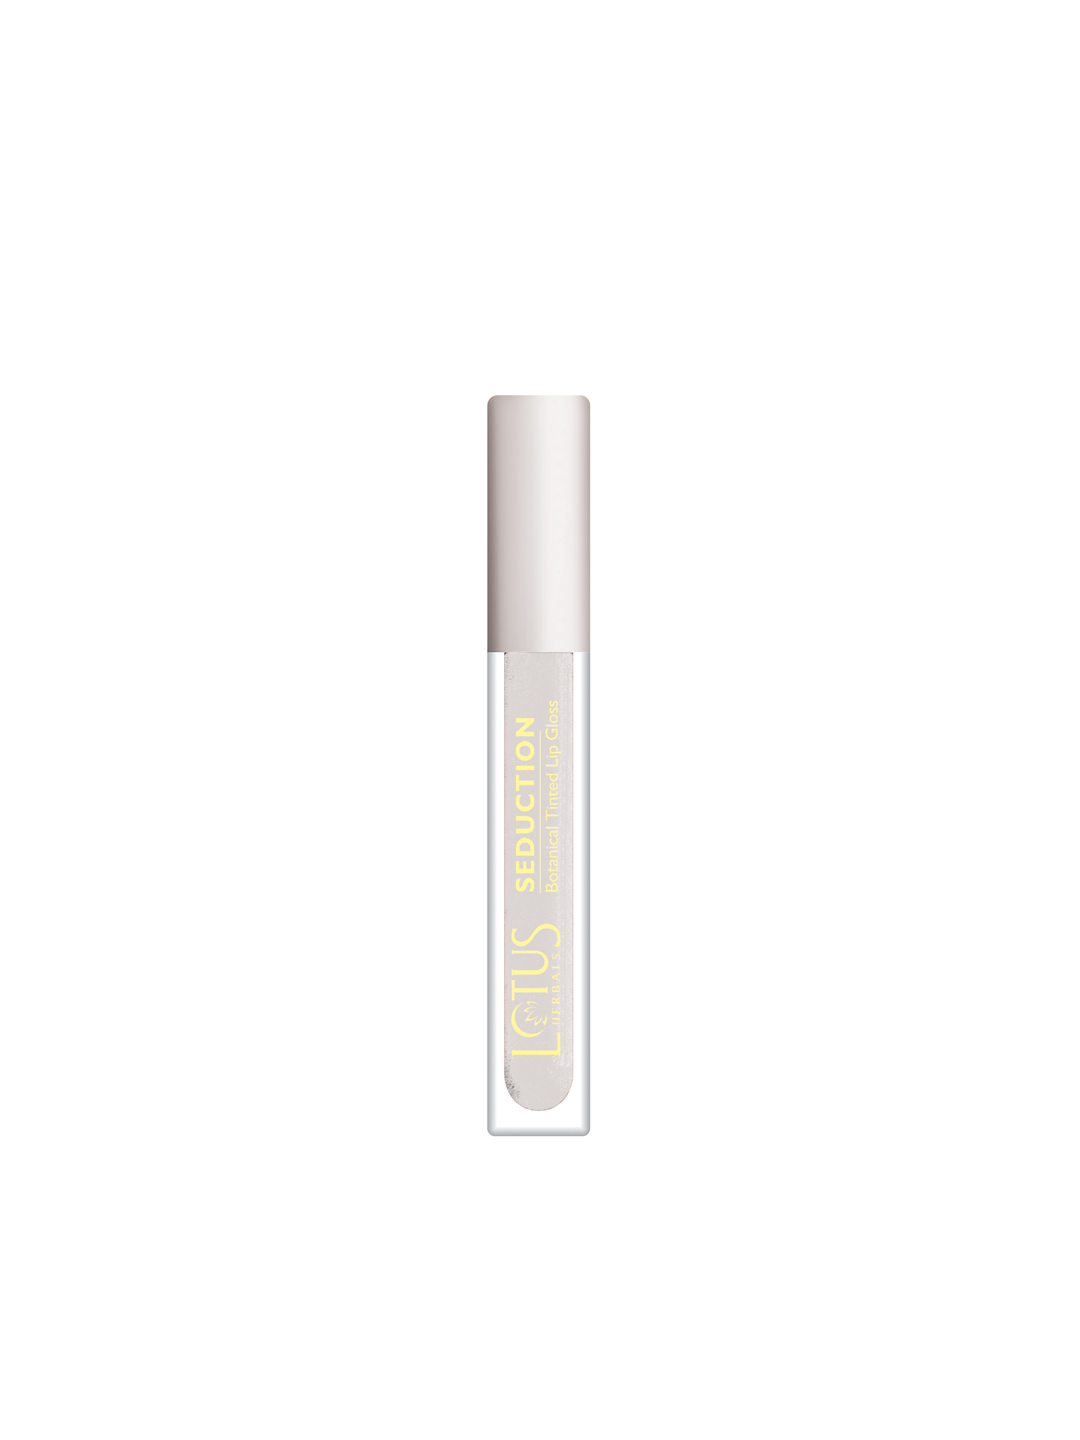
Lotus Herbals Seduction Ice Cube Lip Gloss 32
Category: Personal Care / Lips / Lip Gloss
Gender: Women
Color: White
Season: Spring 2017
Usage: NA